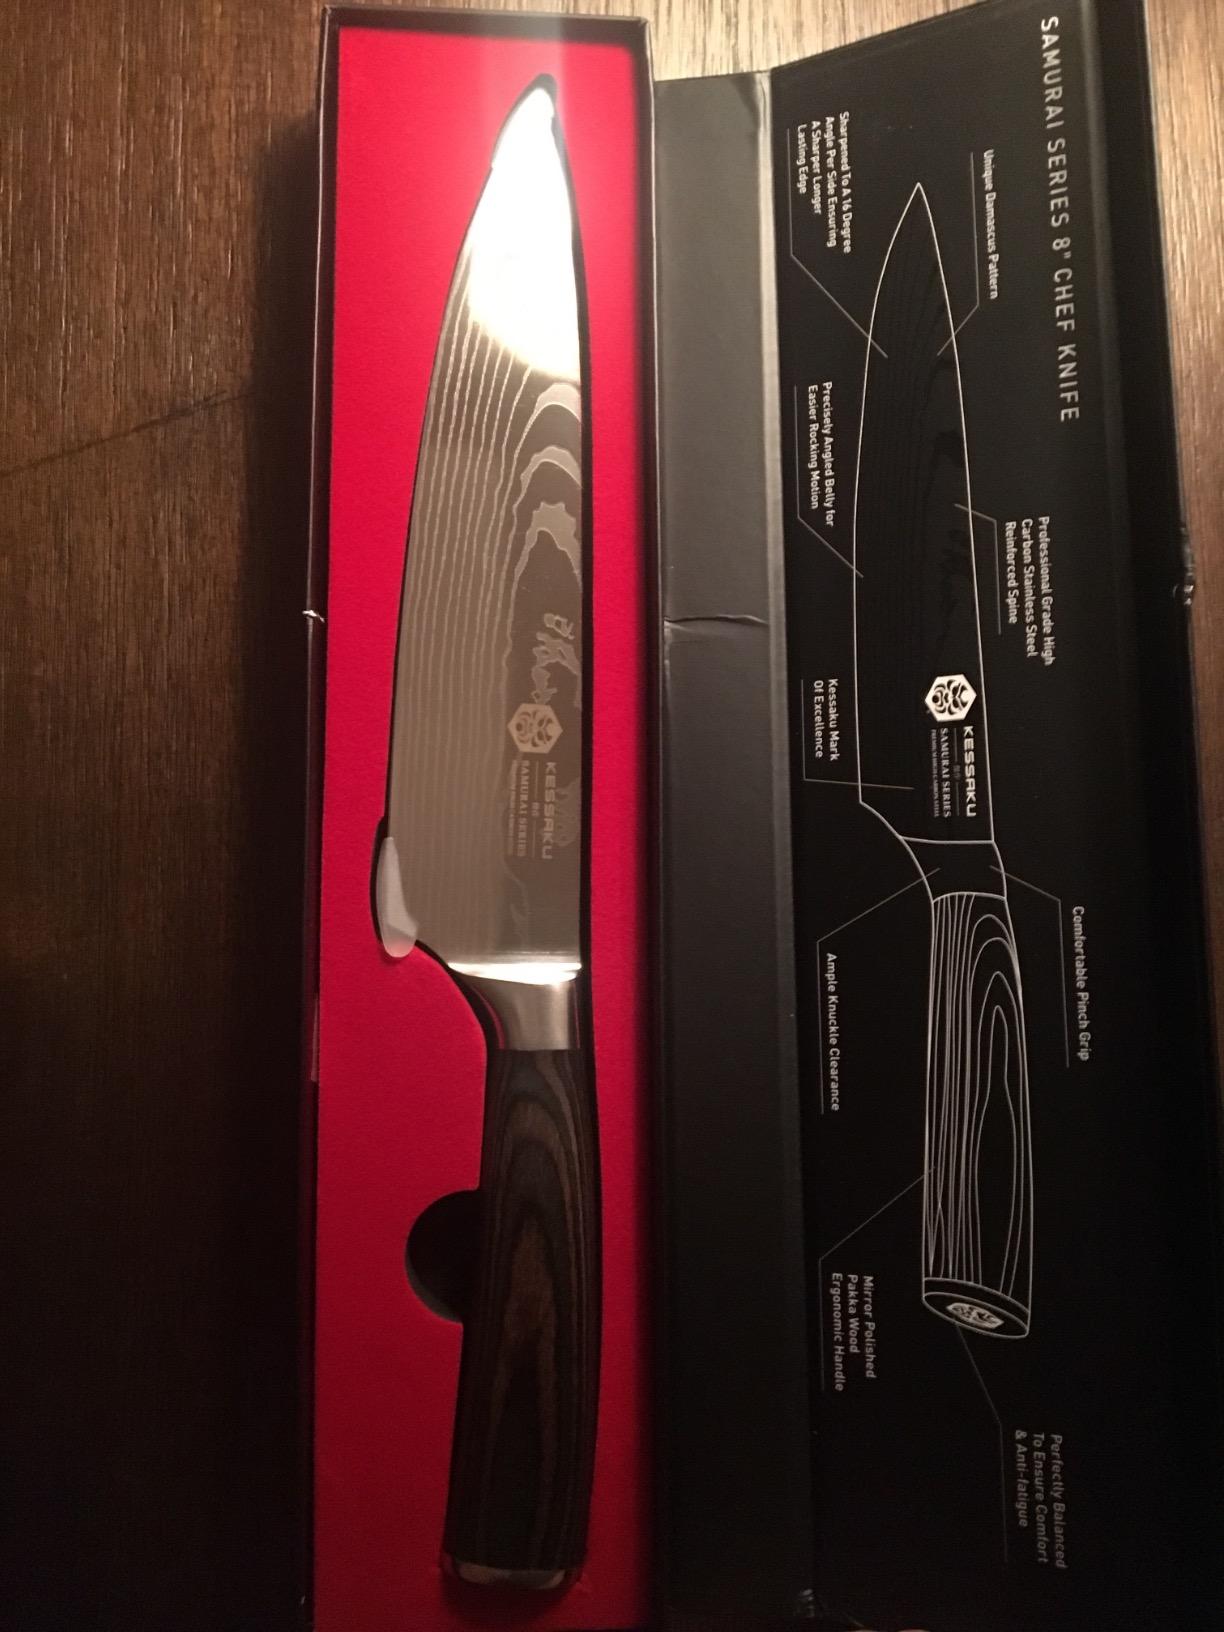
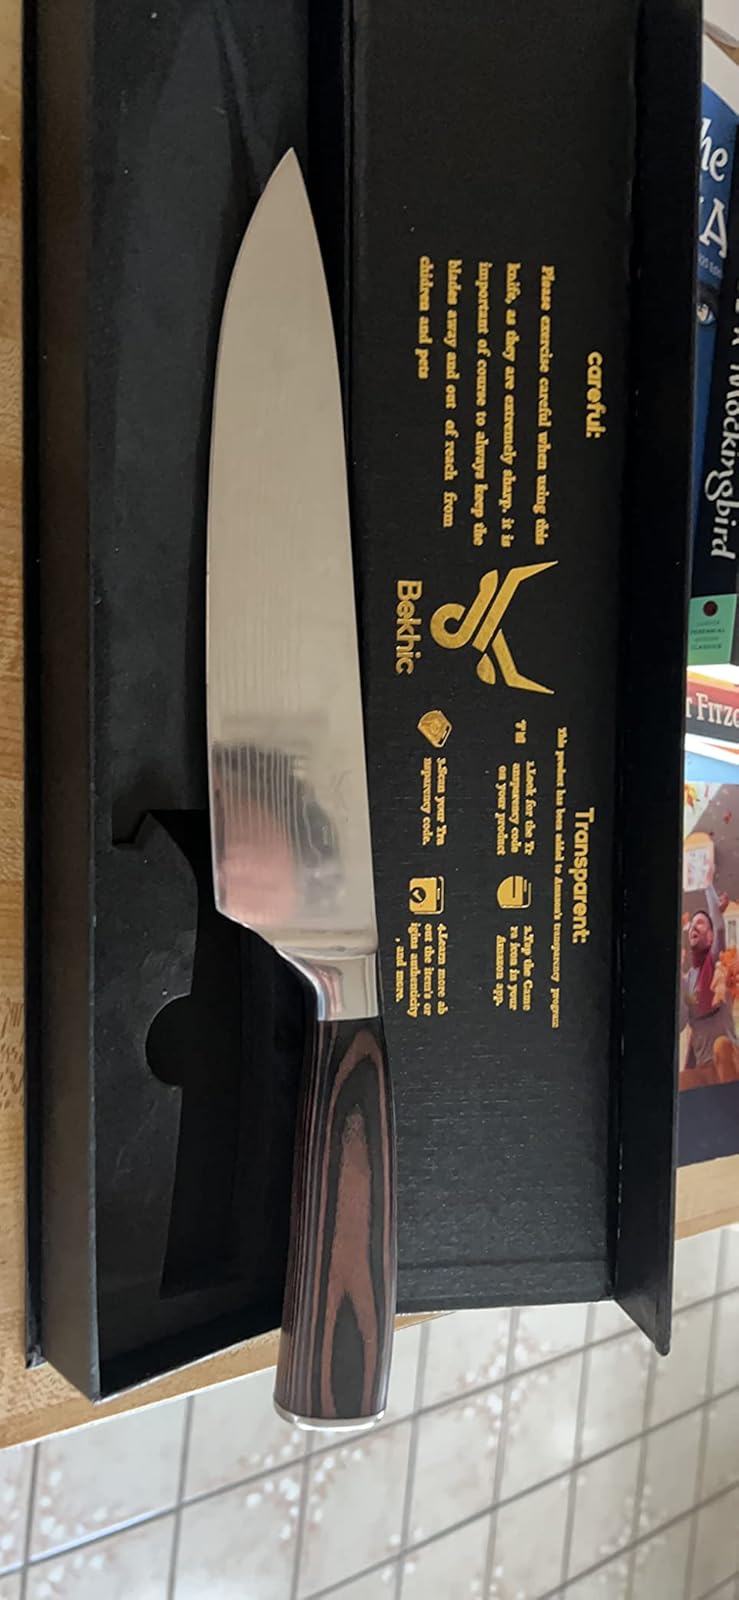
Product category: items_knife
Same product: no